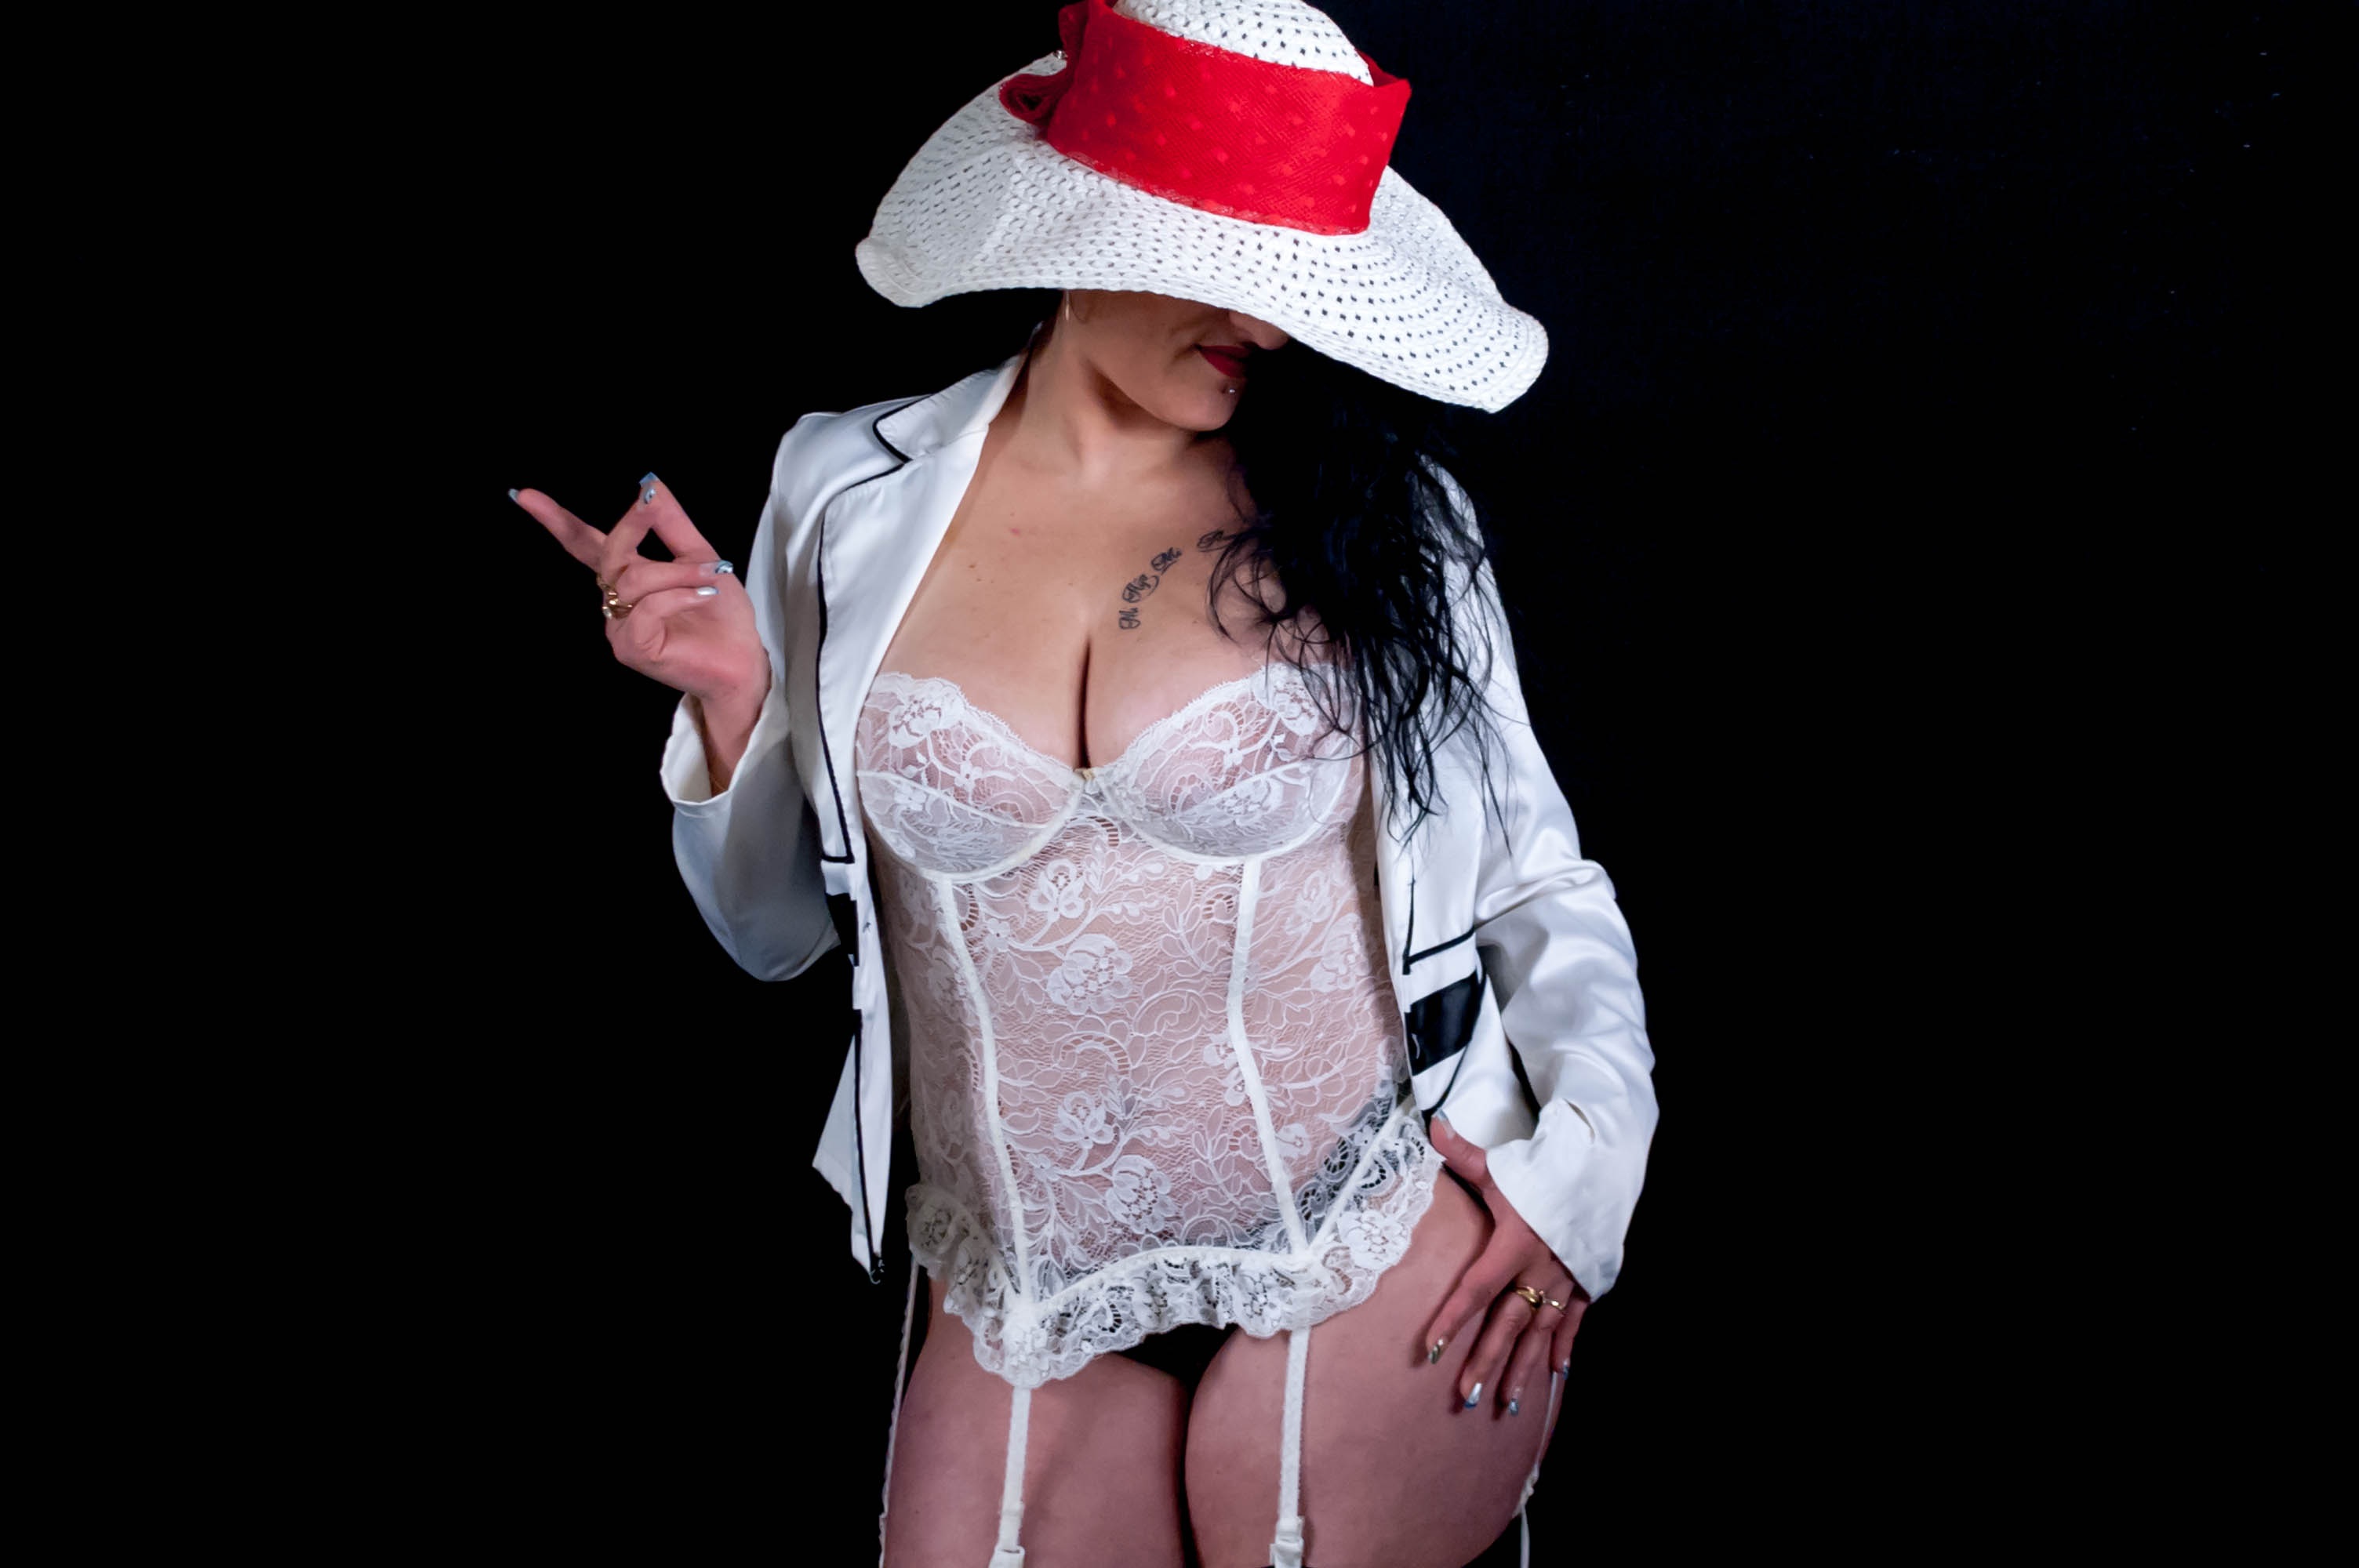
person, woman, standing, portrait, lace, hat, fashion, clothing, lady, mannequin, costume, sensuality